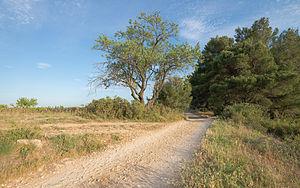
Un chemin dans la commune de Pinet. Sur la gauche des vignes, au milieu un amandier (Prunus dulcis) et sur la droite des pins d'Alep (Pinus halepensis). Hérault, France.